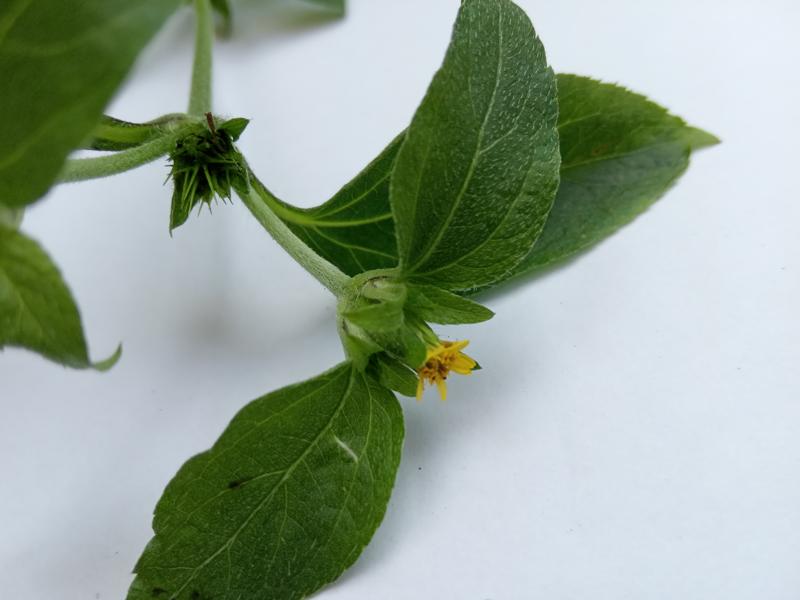
Weed species: Synedrella nodiflora